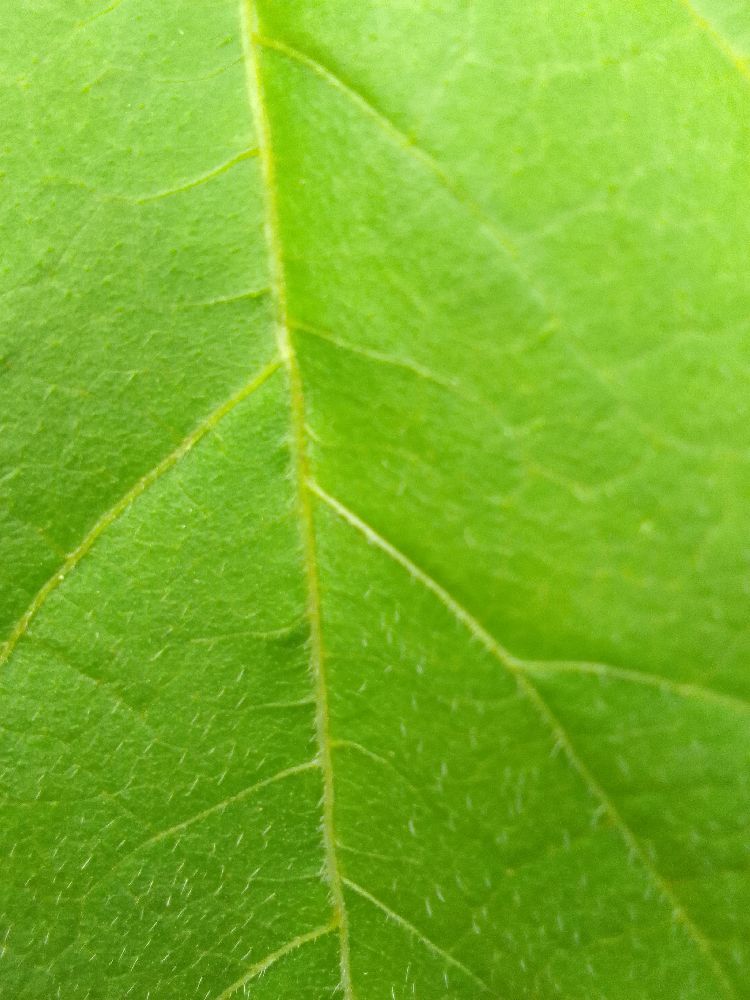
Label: healthy